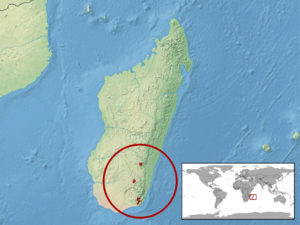
Calumma andringitraense est une espèce de sauriens de la famille des Chamaeleonidae.